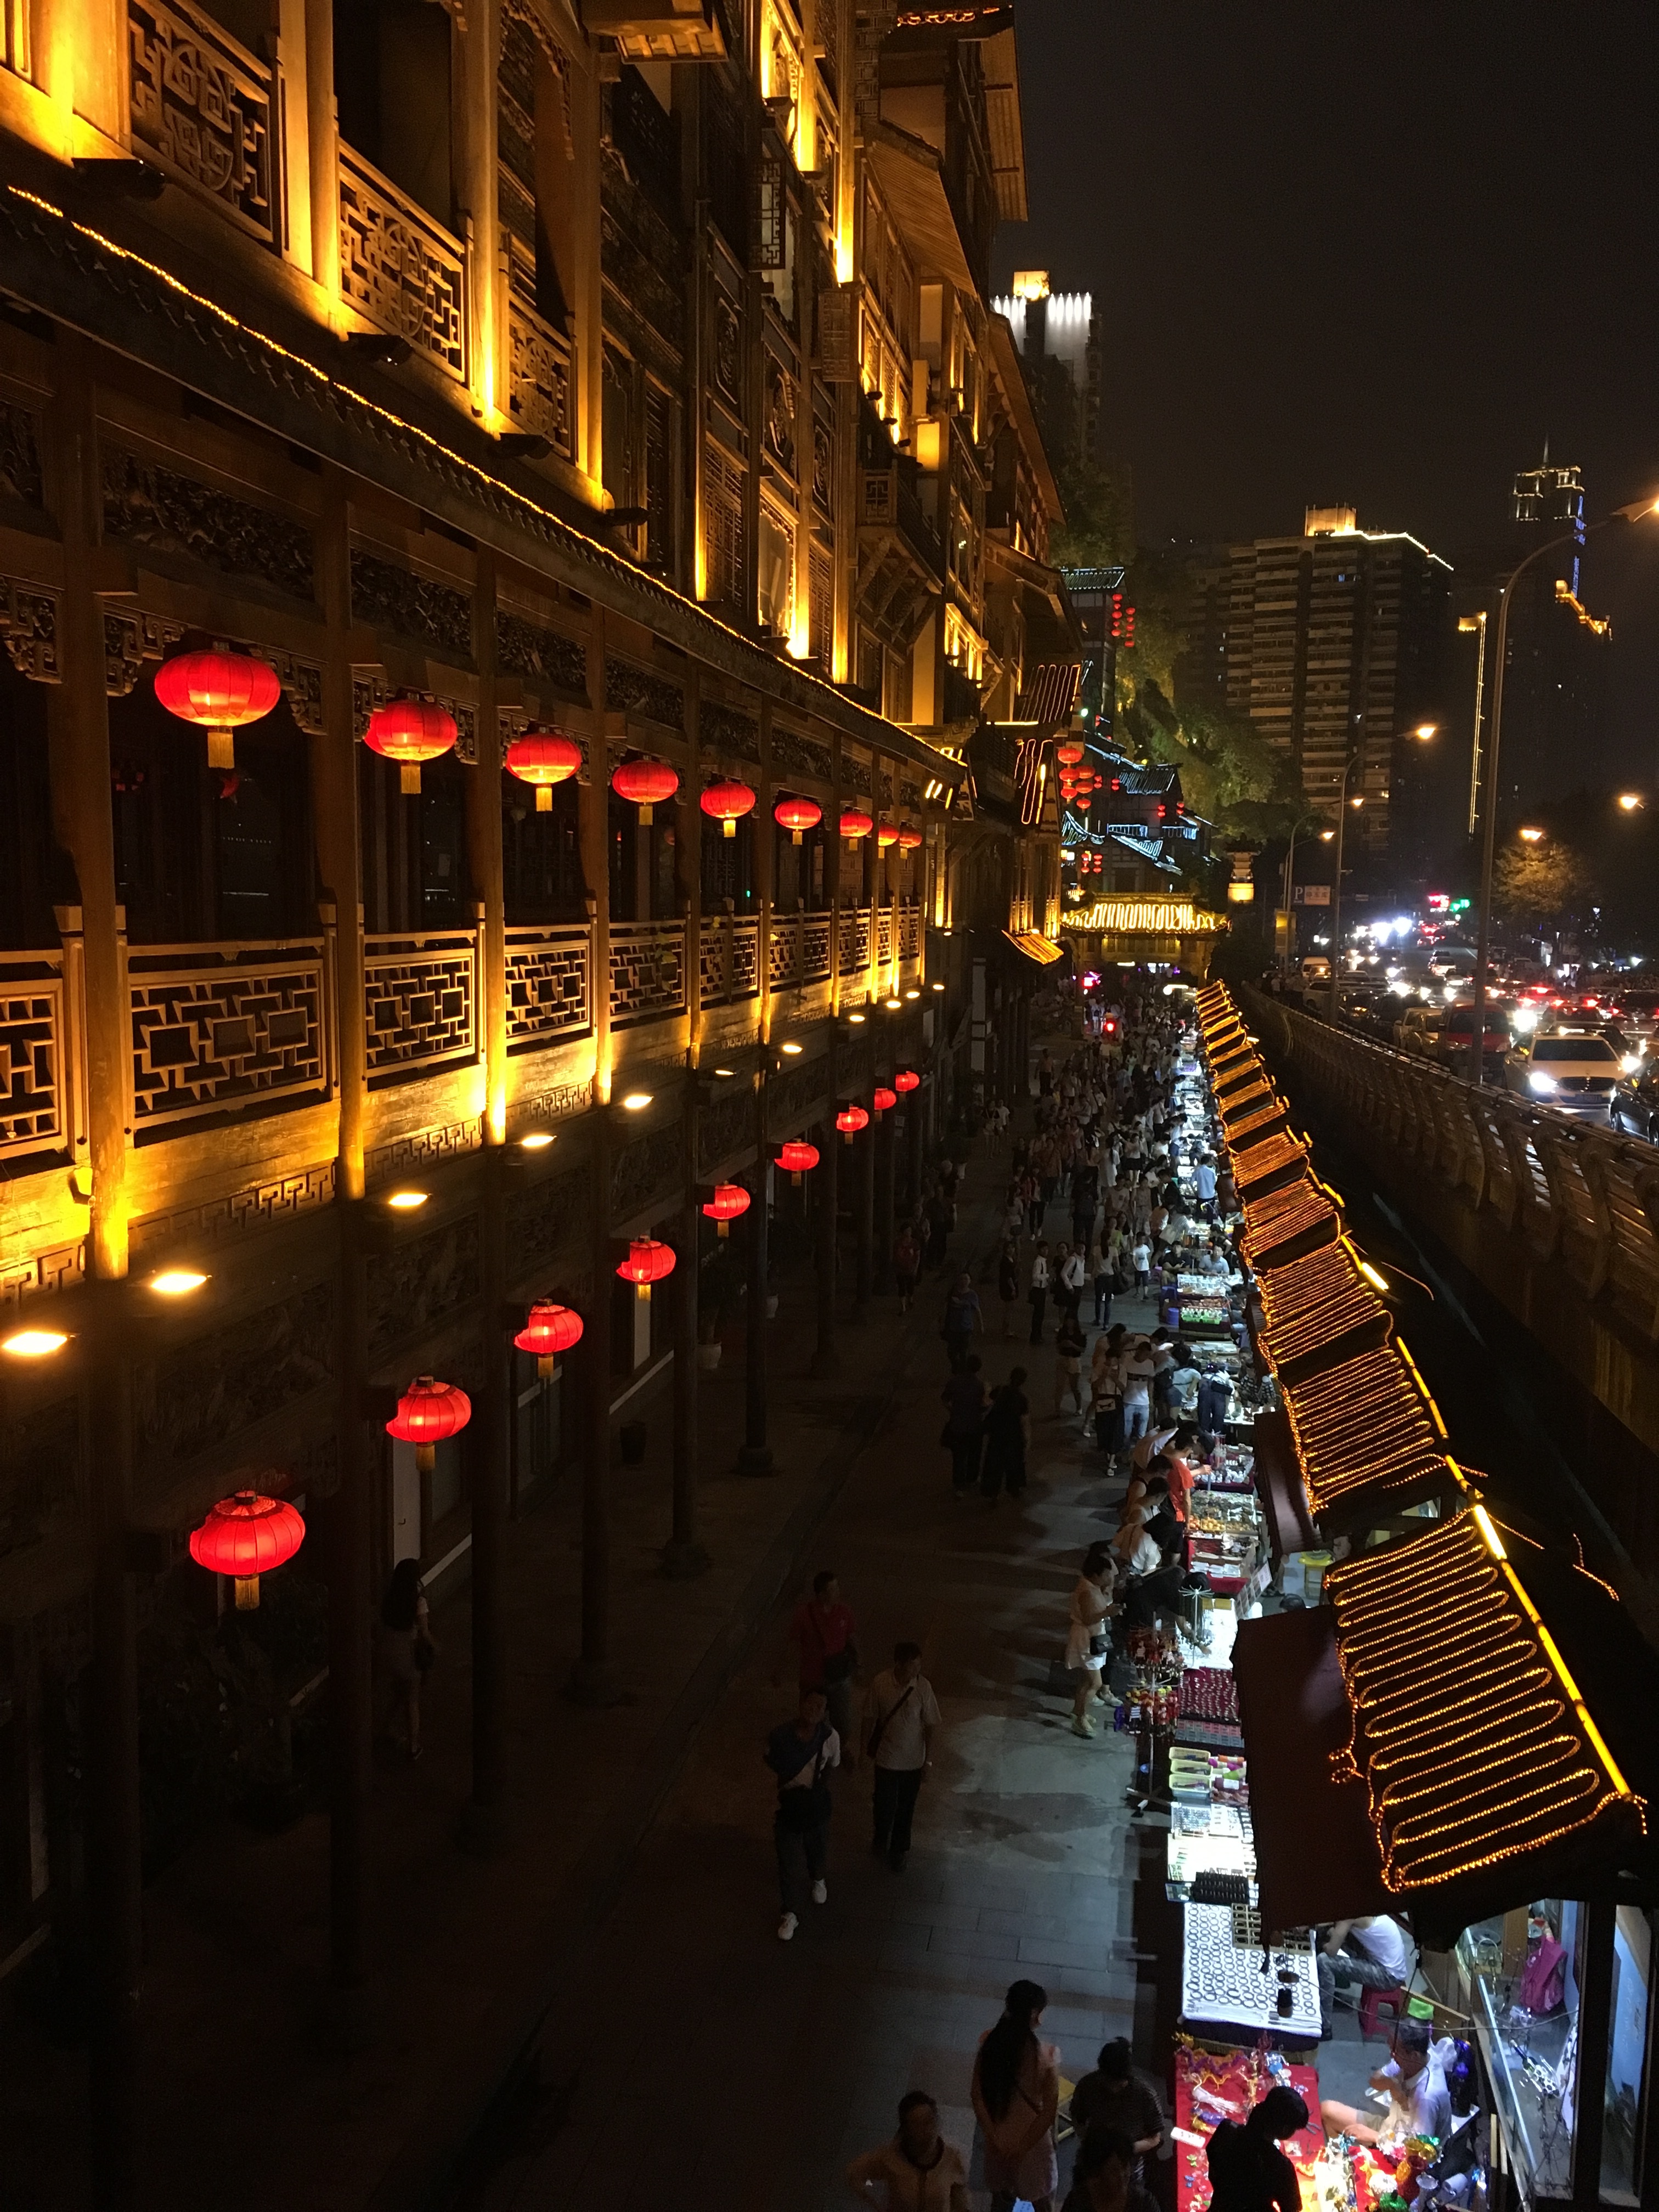
light, street, night, city, crowd, cityscape, downtown, evening, journey, asia, market, lighting, china, views, late, metropolis, urban area, human settlement, metropolitan area, hongya cave